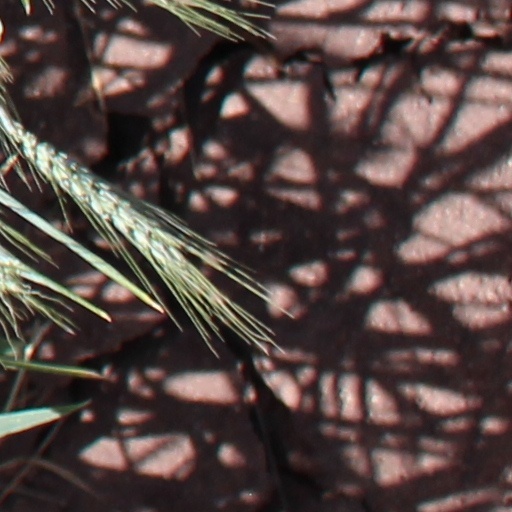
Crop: wheat